Ethel Moorhead

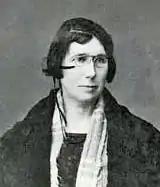

Ethel Agnes Mary Moorhead (28 August 18694 March 1955) was a British suffragette and painter and was the first suffragette in Scotland to be forcibly-fed.